Los Tigres del Norte

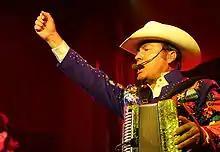
Jorge Hernández performing in August 2008

In 2010, the band made headlines by joining in a massive international boycott of the U.S. state of Arizona, in response to the Support Our Law Enforcement and Safe Neighborhoods Act.